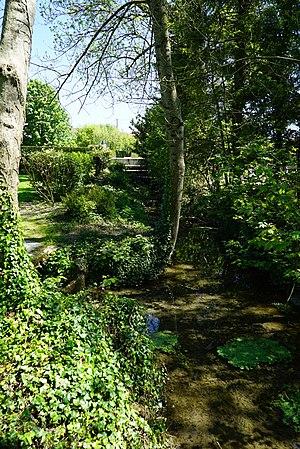
vue des deux sources de la SUippe.
Somme-Suippe est une commune française, située dans le département de la Marne en région Grand Est.
La Suippe est une rivière française des départements de la Marne et de l'Aisne, dans les deux régions Grand Est et Hauts-de-France, qui se jette dans l'Aisne en rive gauche et un sous-affluent de la Seine, par l'Oise.